Fatimid architecture

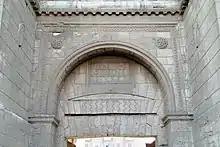
Fatimid inscription and stone-carved details on Bab al-Nasr, Cairo

The Lulua Mosque, located in the southern cemetery of the Moqattam hills, was built in 1015–16 during the reign of the third Caliph al-Hakim. The mosque was built on a promontory of limestone and consisted originally of a three-storey tower-like structure built over a rectangular plan. It exhibited typical aspects of the Fatimid architectural style, with portals with slight protrusions, mihrabs and qibla walls, several domes, and columned porches with triple arches or keel-shaped arches. The mosque partially collapsed in 1919, but was later refurbished in 1998 by the Dawoodi Bohras.